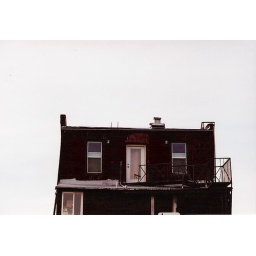
house in the sky